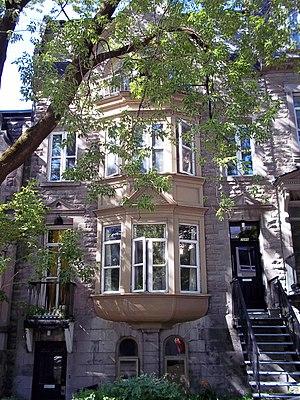
Maison Victoria J.-Prentice, 2086-2088, rue Jeanne-Mance, Montréal
Cet article recense les lieux patrimoniaux de Montréal inscrit au répertoire des lieux patrimoniaux du Canada, qu'ils soient de niveau provincial, fédéral ou municipal.